Shannon Boxx

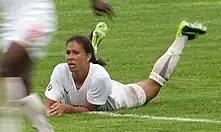
Shannon Boxx with Saint Louis Athletica in 2010.

In 2009, Boxx signed to the Los Angeles Sol for the inaugural season of Women's Professional Soccer and was named team captain. She started in 18 of the 19 matches she played for the Sol, scoring three goals with three assists. Boxx was named to the WPS First Team and played in the WPS All-Star Game. The Sol finished in first place during the regular season with a 12–3–5 record.